Toons Mag

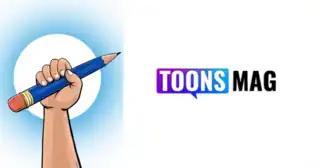
This is a press image about Freedom of cartooning. The image reflects that cartoonists are free to draw and publish at Toons Mag. This is a digitally produced graphic artwork. Free image.

Since 2015, "Toons" has organized the International Cartoon Contest and Exhibitions to support children's rights, women's rights, freedom of expression, gender equality.